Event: Ecuador Earthquake
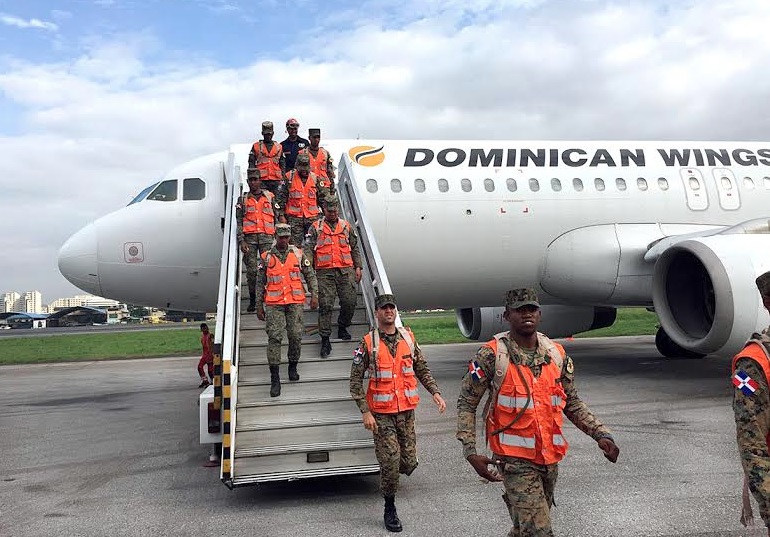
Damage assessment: no_damage